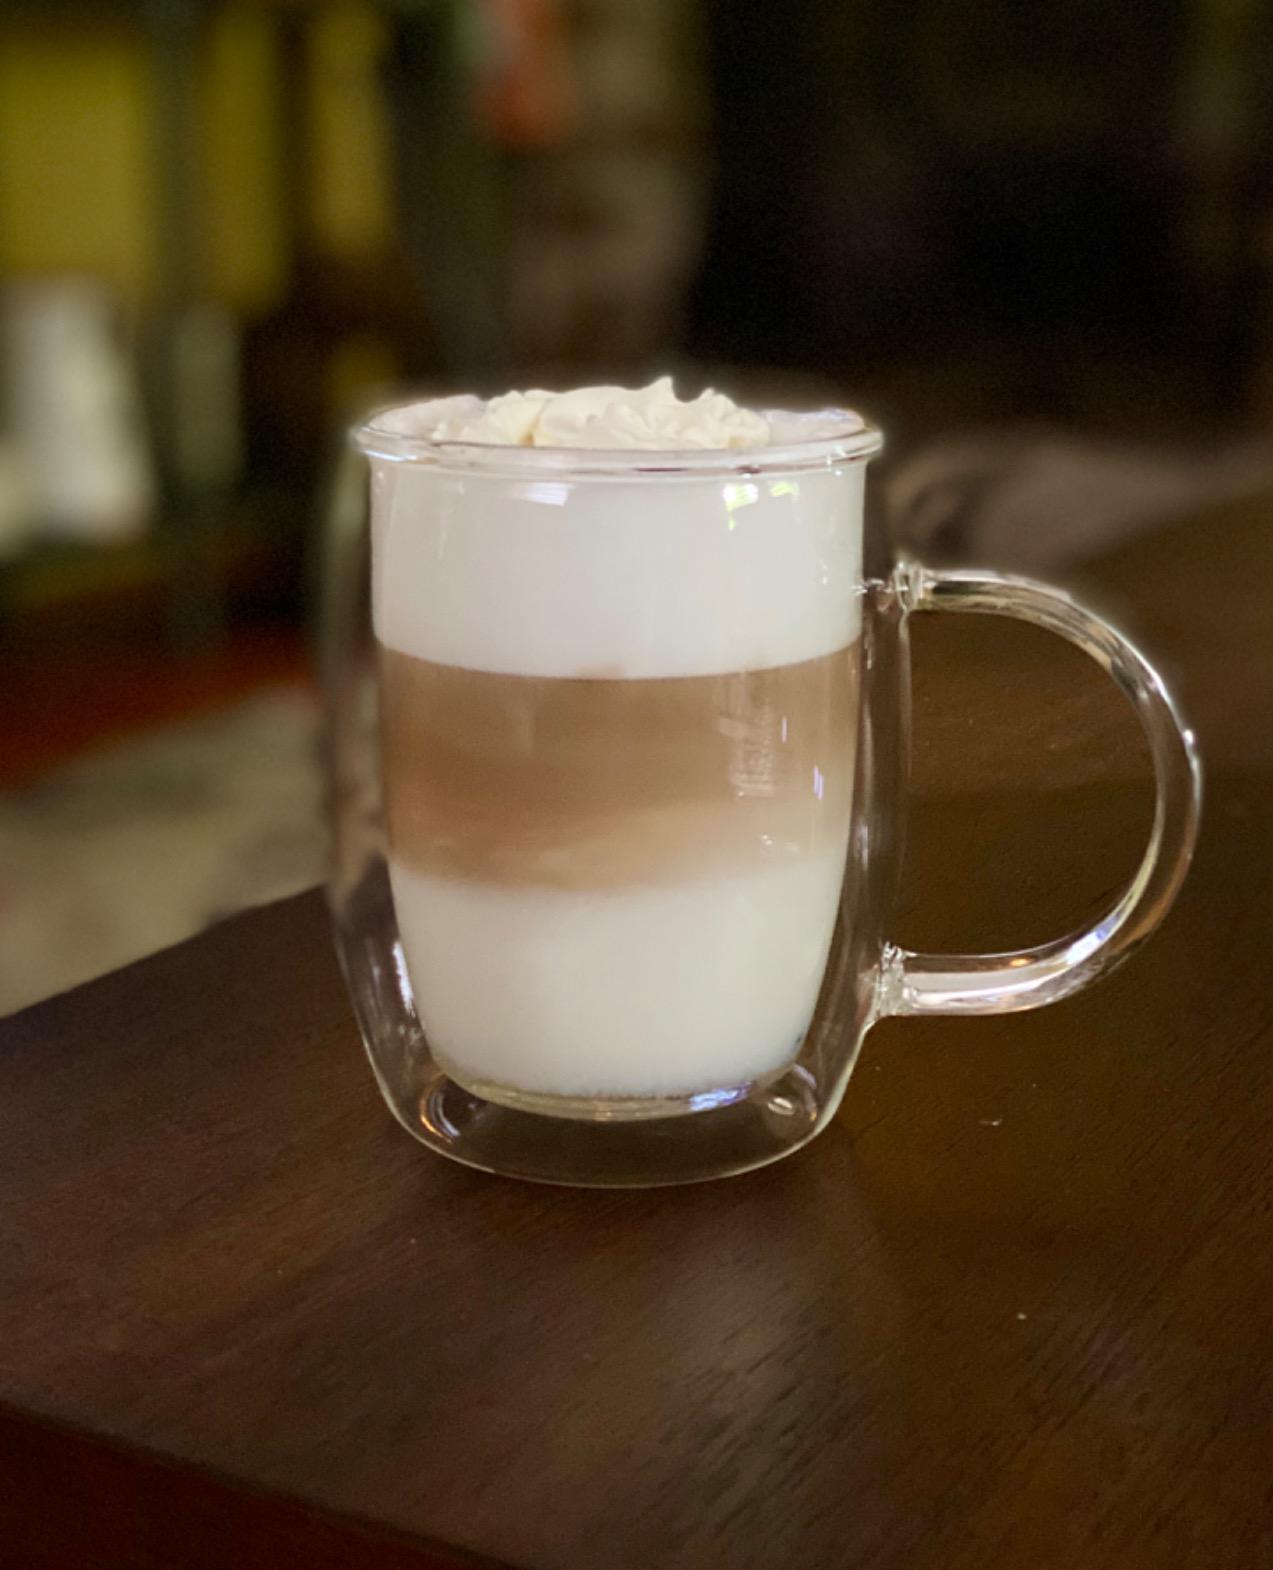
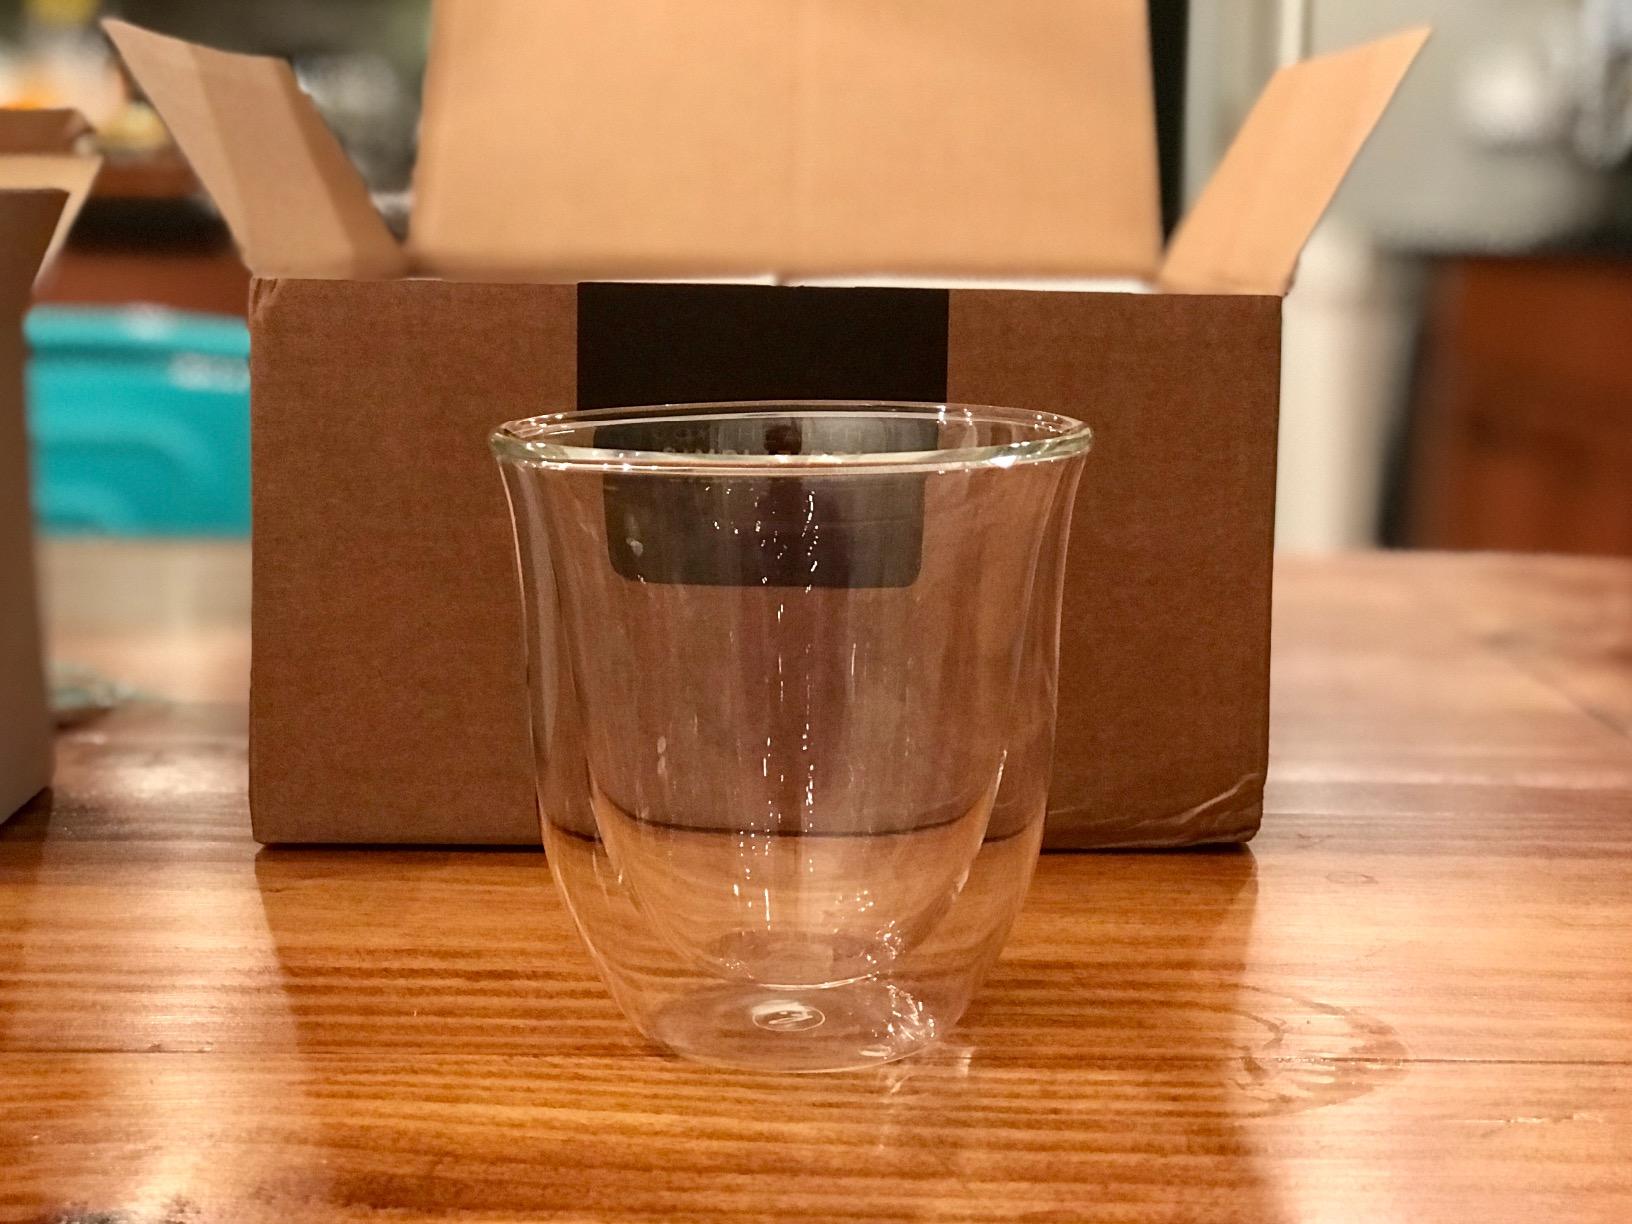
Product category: items_mug
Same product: no